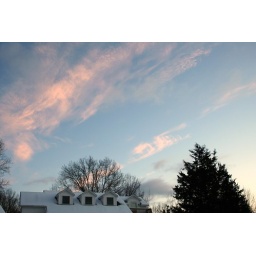
Graced with a clear evening sky - so much cloudiness in Michigan in the winter